Cehegín

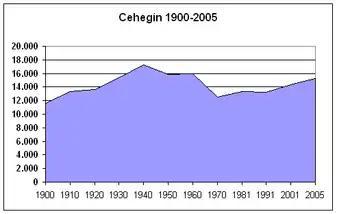
Evolution of the population of Cehegin throughout the 20th century

Like most towns in the region, Cehegín experienced a big demographic increase until 1940. Right after that there was a notable decline in the 1940s and 1960s, followed by a phase of stability. The current trend is clear growth, but the number of cehegineros who emigrate to other countries is still high.